St Antony's College, Oxford

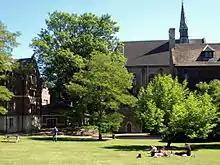
College Lawn

As part of its ongoing development programme, St Antony's commissioned the construction of a new centre for Middle Eastern Studies. The Middle East Centre, or Investcorp Building, was designed by the Iraqi-British architect Zaha Hadid; it broke ground on 30 January 2013 and was opened as the Investcorp Building on 26 May 2015. The Guardian described it as a "writhing metallic slug that does its best to maul the two historic buildings between which its contorted body is slung". It was awarded the Sir Hugh Casson Award in 2015 for the worst new building of the year.